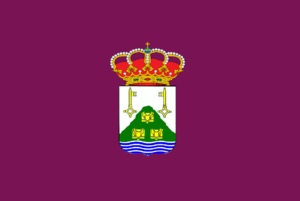
Tordesillas est une commune de la province de Valladolid dans la communauté autonome de Castille-et-León en Espagne.